Hallertau

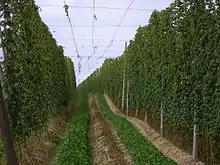
Hop garden in Au in der Hallertau

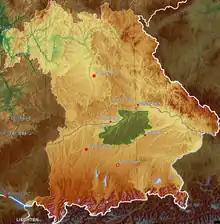
Hallertau area in Bavaria

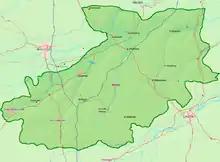
Current map of the Hallertau

The Hallertau ( or ) or Holledau is an area in Bavaria, Germany. With an area of 178 km, it is listed as the largest continuous hop-planting area in the world. According to the International Hop Growing Convention, Germany produces roughly one third of the world's hops (used as flavoring and stabilizers during beer brewing), over 80% of which are grown in the Hallertau.